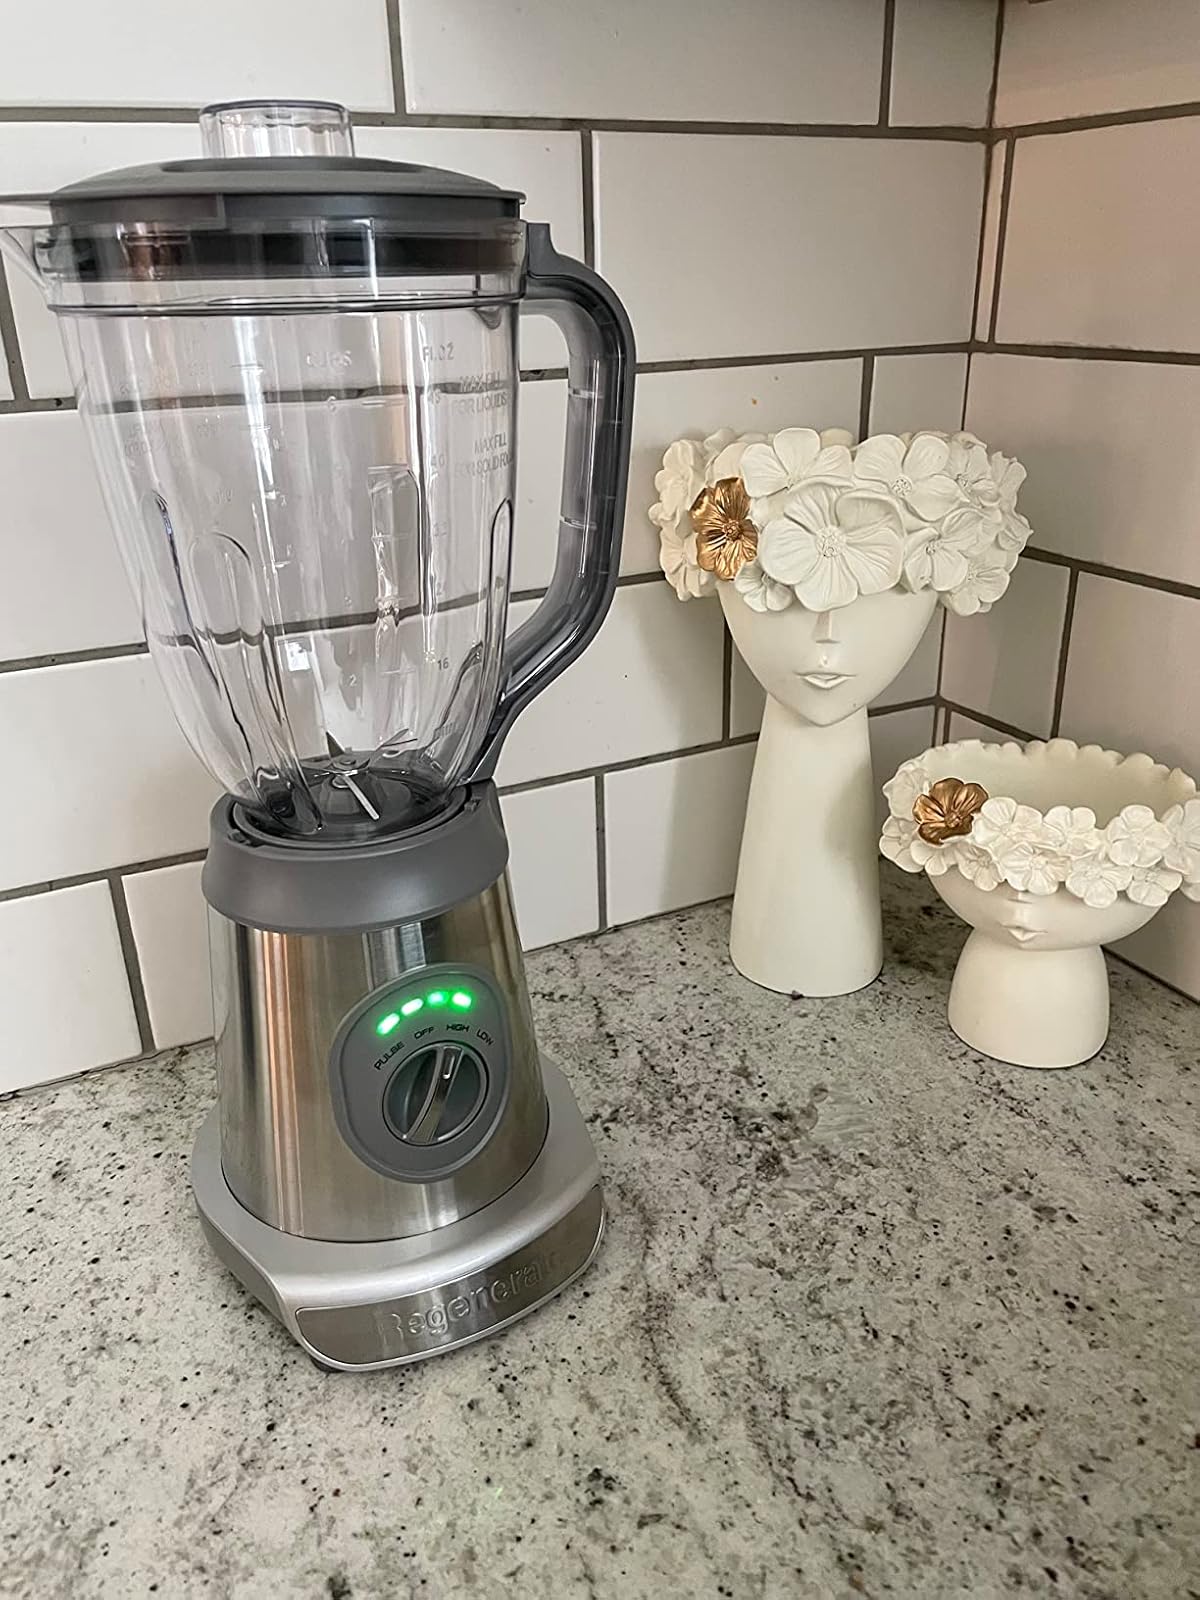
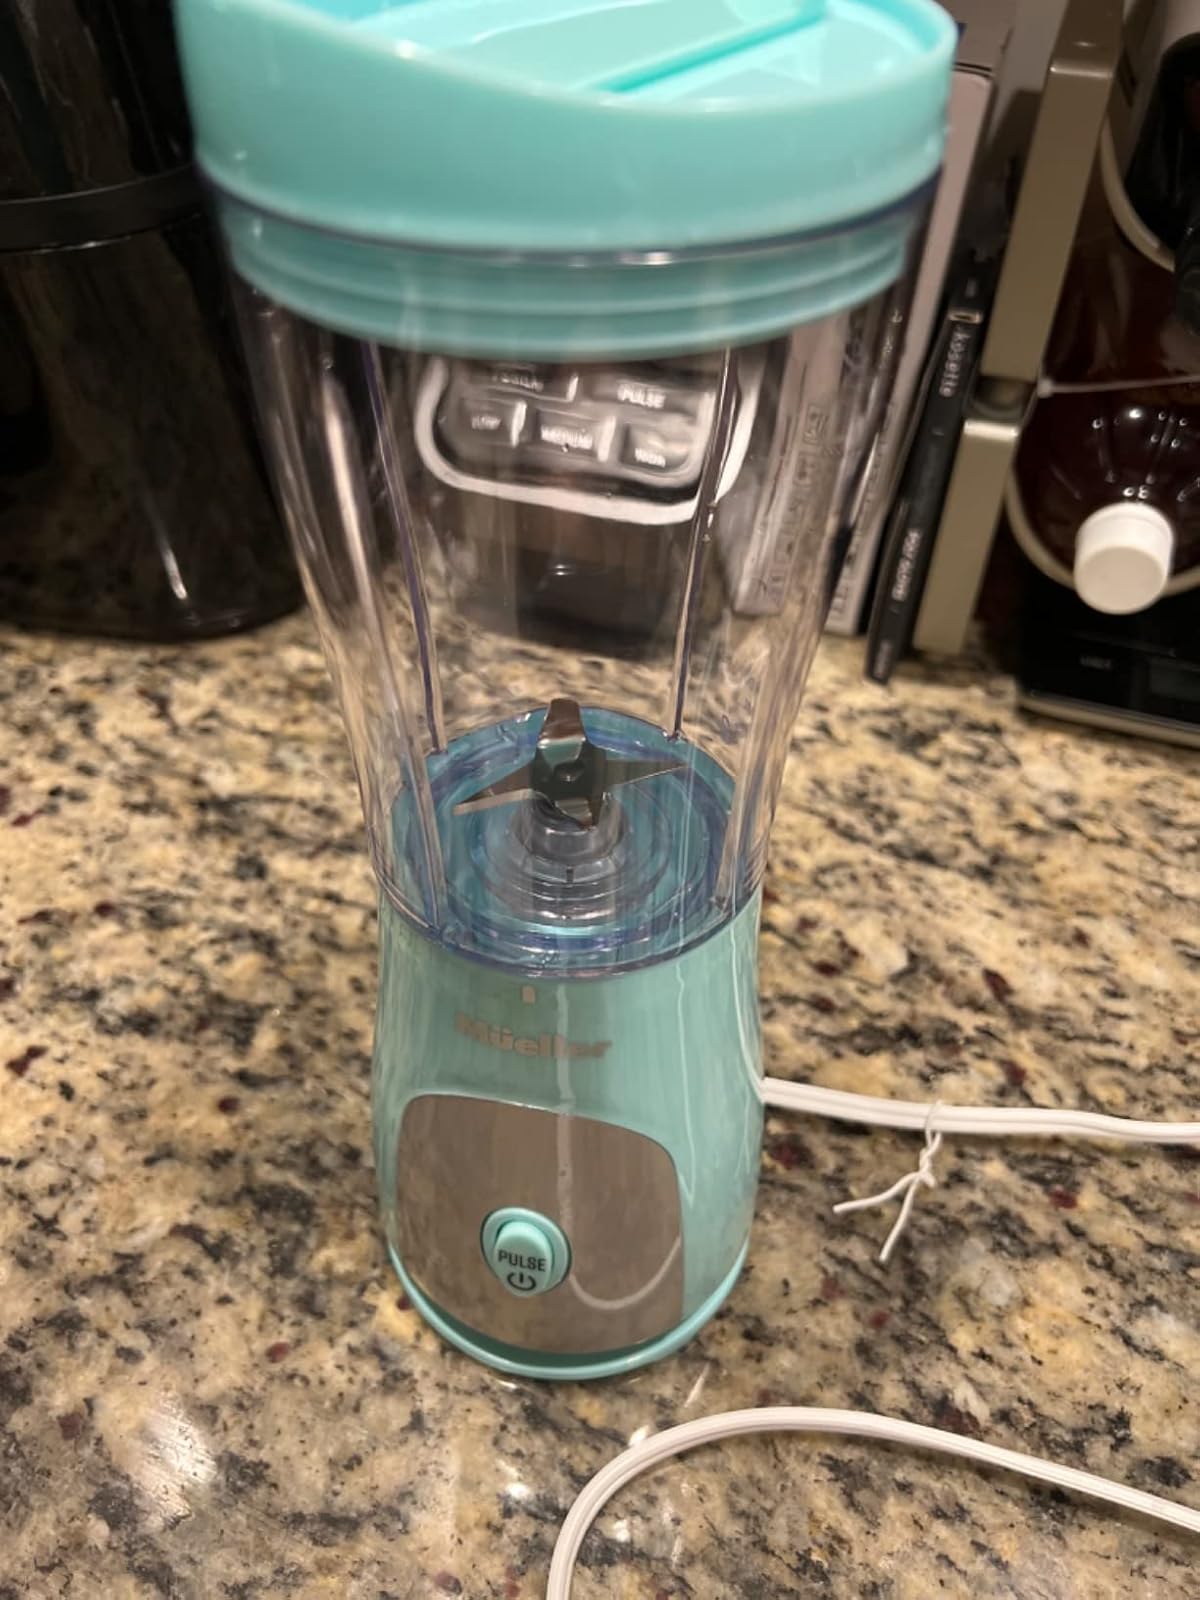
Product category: items_blender
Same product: no